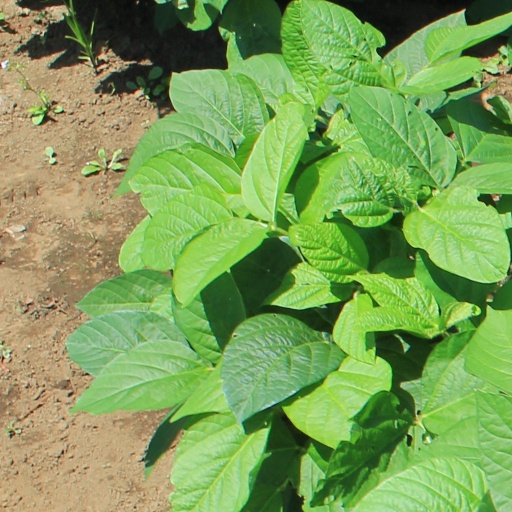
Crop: soybean